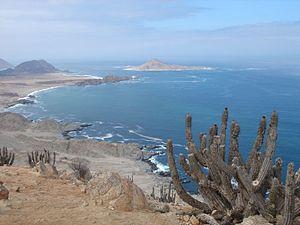
Les parcs nationaux du Chili constituent un réseau de 37 parcs nationaux au Chili. Les parcs couvrent une grande variété d'habitats naturels répartis tout le long de la cordillère des Andes et de l'océan Pacifique, du parc national Lauca situé tout au nord du Chili jusqu'au parc national Cabo de Hornos situé à l'extrémité sud du continent.
Le parc national Pan de Azúcar est un parc national compris dans les régions d'Antofagasta et d'Atacama au Chili. Créé en 1986, Le parc est administré par la Corporación Nacional Forestal.